Hurricane Madeline (2016)

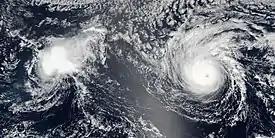
A weakening Hurricane Madeline near Hawaii on August 31, with the much stronger Hurricane Lester to its east

Once in the Central Pacific, Madeline changed little in intensity until 03:00 UTC on August 29, at which point Madeline began to undergo a period of rapid intensification as an eye feature developed in an organizing central dense overcast (CDO), and it was upgraded to a hurricane at 09:00 UTC that day. Fueled by warm sea surface temperatures in excess of and low wind shear, Madeline continued to rapidly strengthen, and by 21:00 UTC, it became a major hurricane – the fifth of the season. The hurricane reached its peak intensity as a powerful Category 4 hurricane at 06:00 UTC the next day with winds of and a minimum pressure of . By later that day, however, the cloud presentation of Madeline began to degrade as wind shear increased slightly due to an upper-level trough that was located near Hawaii, and by mid-day on August 30, as shown by an Air Force reconnaissance aircraft, the hurricane fell below major hurricane intensity by early on August 31 as it approached Hawaii. Further weakening occurred and six hours later it had weakened to a Category 1 hurricane. The eye later disappeared from satellite and reconnaissance data indicated that the low and mid-level centers were beginning to become elongated. Later that day, the circulation became exposed from the convection as wind shear continued to impact the cyclone, and it eventually weakened to a tropical storm by early on September 1. The deepest convection was pushed to the northeast of the center. Despite favorable sea surface temperatures, the wind shear continued to take its toll on Madeline, and although a new burst of convection over the center flared, the tropical storm continued to further deteriorate in structure. Eventually, by late on September 2, Madeline opened up into a trough of low pressure south-southwest of Hawaii.